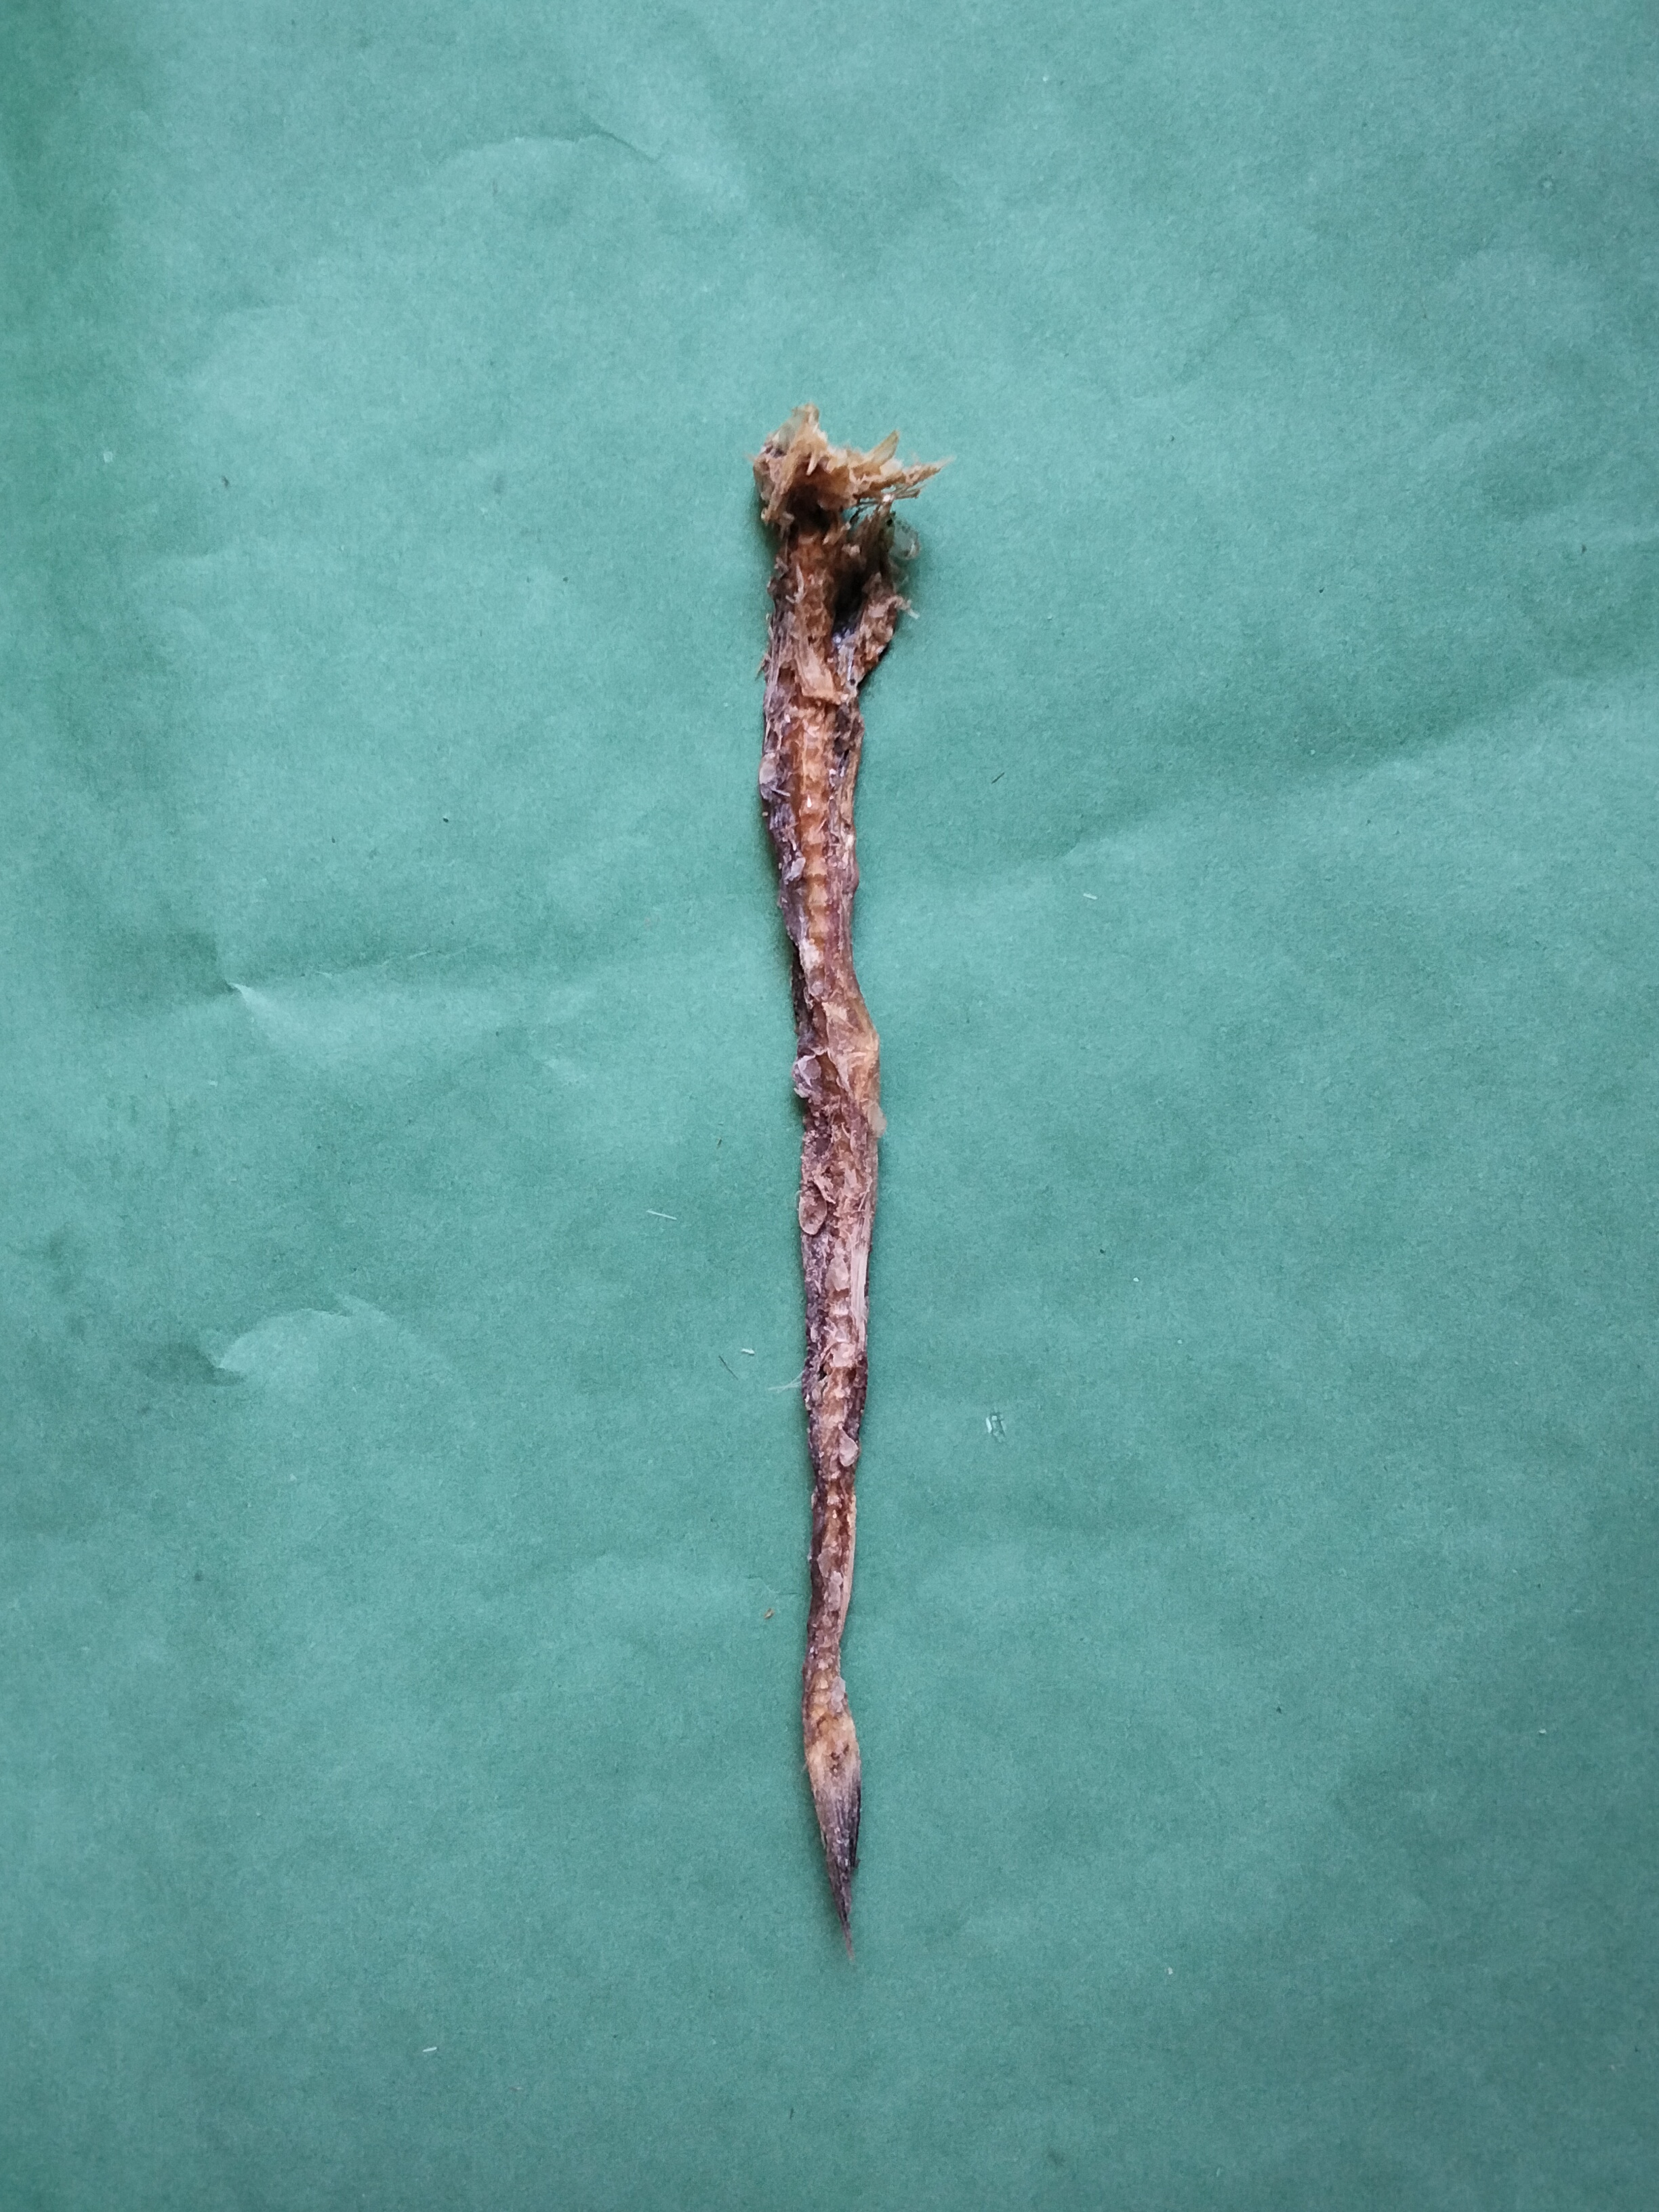
Species: Loitta